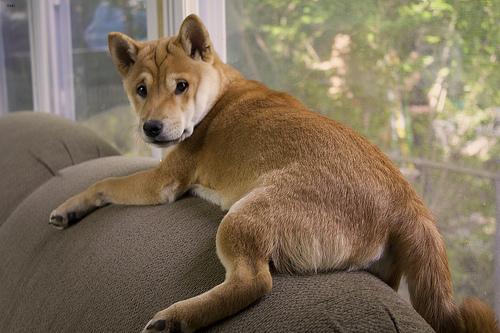
Breed: shiba inu